Arthur, Ontario

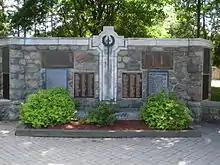
Arthur Cenotaph

The village was named after Arthur Wellesley, 1st Duke of Wellington. Settlers began arriving in 1840. The area was first surveyed in 1841 by John McDonald and then officially in 1846 by D.B. Papineau. During the first survey in 1841, the population of Arthur was 22 people. Over the next 15 years, this number rose to 400, and by 1900, the population had risen to just over 1500. The saw and grist mills on the Conestogo River encouraged people to settle here. In 1851, a post office, church and school were organized. Development increased in 1872 when the train line of the Toronto, Grey and Bruce Railway reached the village, which was incorporated in that year.